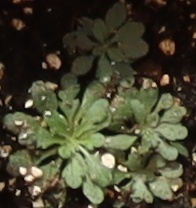
Label: Horseweed